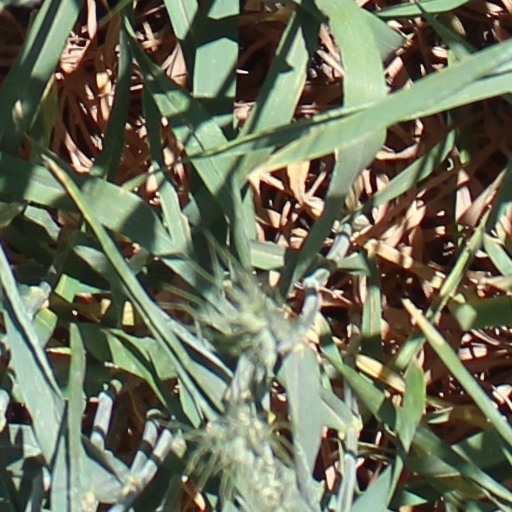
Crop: wheat